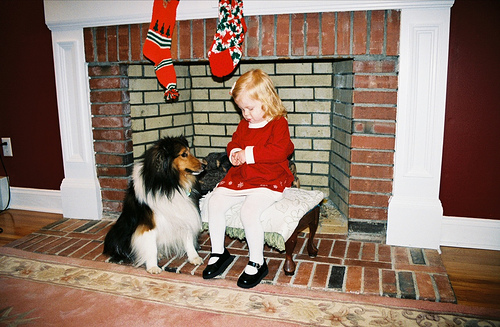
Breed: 274-n000110-Shetland_sheepdog